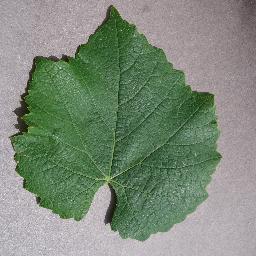
Label: Grape___healthy